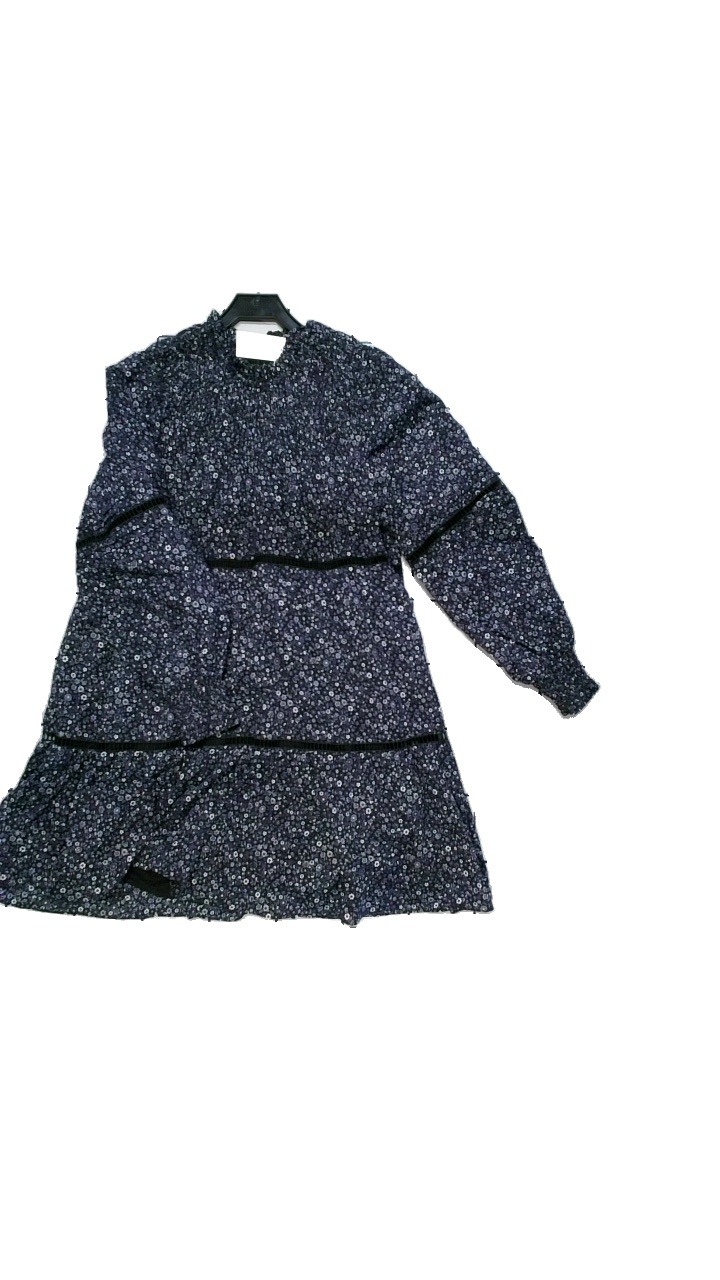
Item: Dress (Ladies)
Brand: Michael Kors
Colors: Multicolor, White, Black, Purple
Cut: Regular, Loose
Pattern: Floral print
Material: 100% cotton
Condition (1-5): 5
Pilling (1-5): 4
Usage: Reuse
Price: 250-400